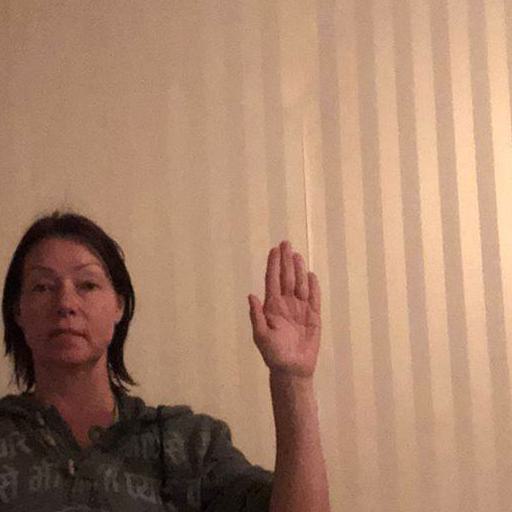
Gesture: stop